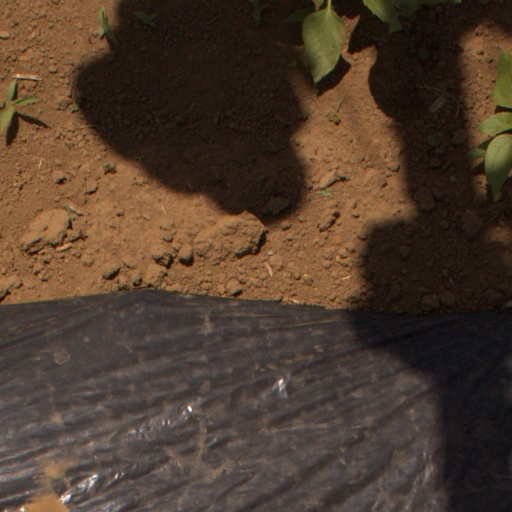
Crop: Jerusalem artichoke